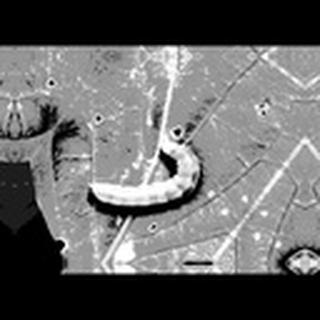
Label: cotton_army_worm